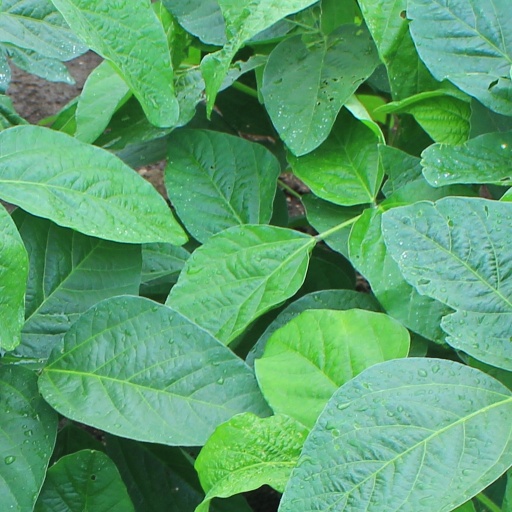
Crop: soybean